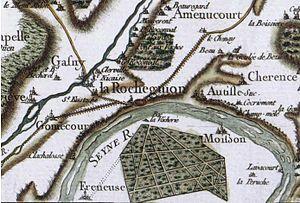
L'île de Bouche est une île de la Seine située dans la commune de Moisson dans le nord-ouest des Yvelines.
Haute-Isle est une commune française située dans le département du Val-d'Oise en région Île-de-France. Ses habitants sont appelés les Hautillois.